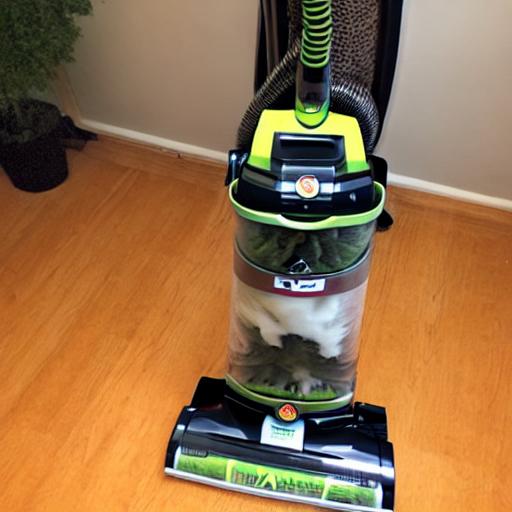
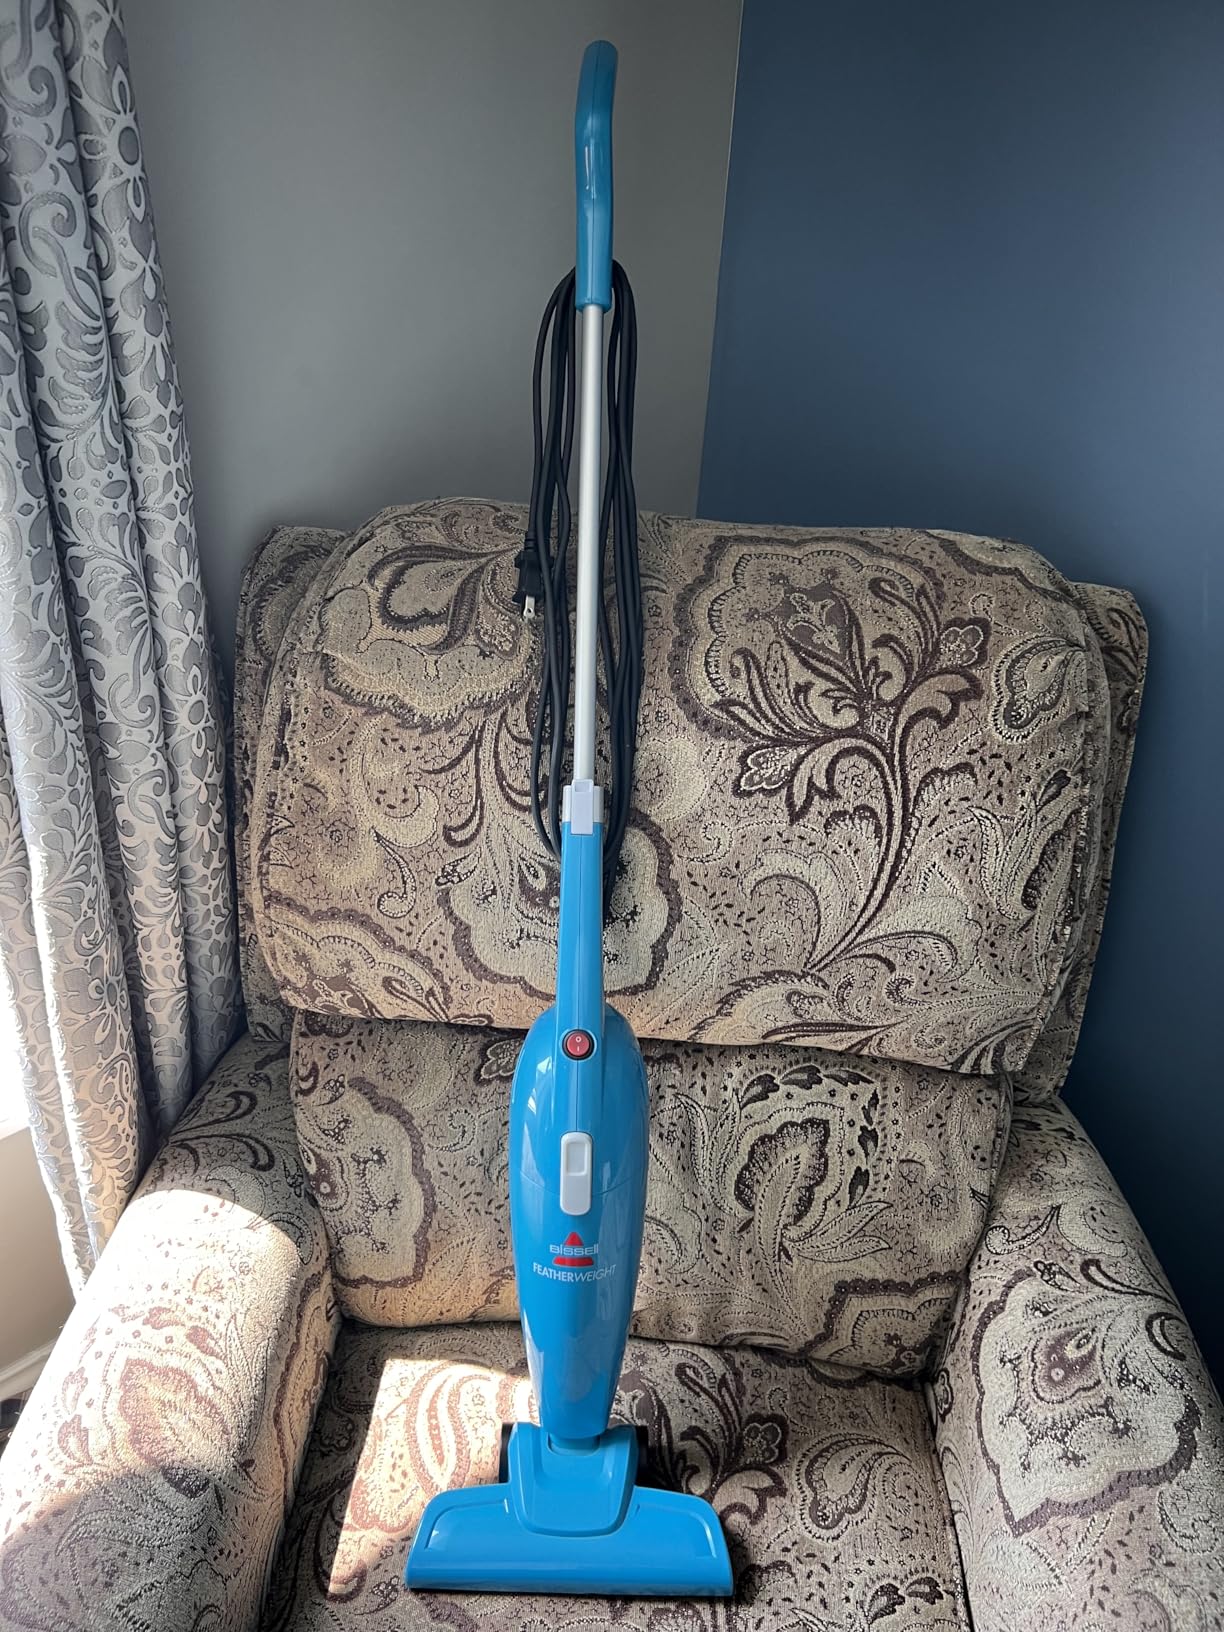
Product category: items_vacuum
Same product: no